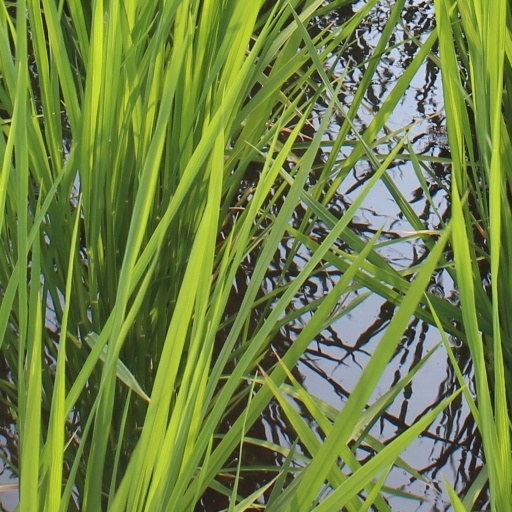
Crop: rice